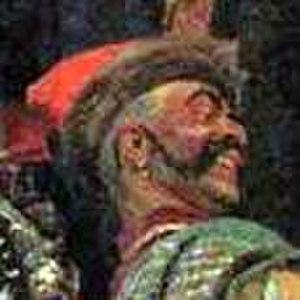
Les Cosaques zaporogues écrivant une lettre au sultan de Turquie est une peinture du peintre russe Ilia Répine.